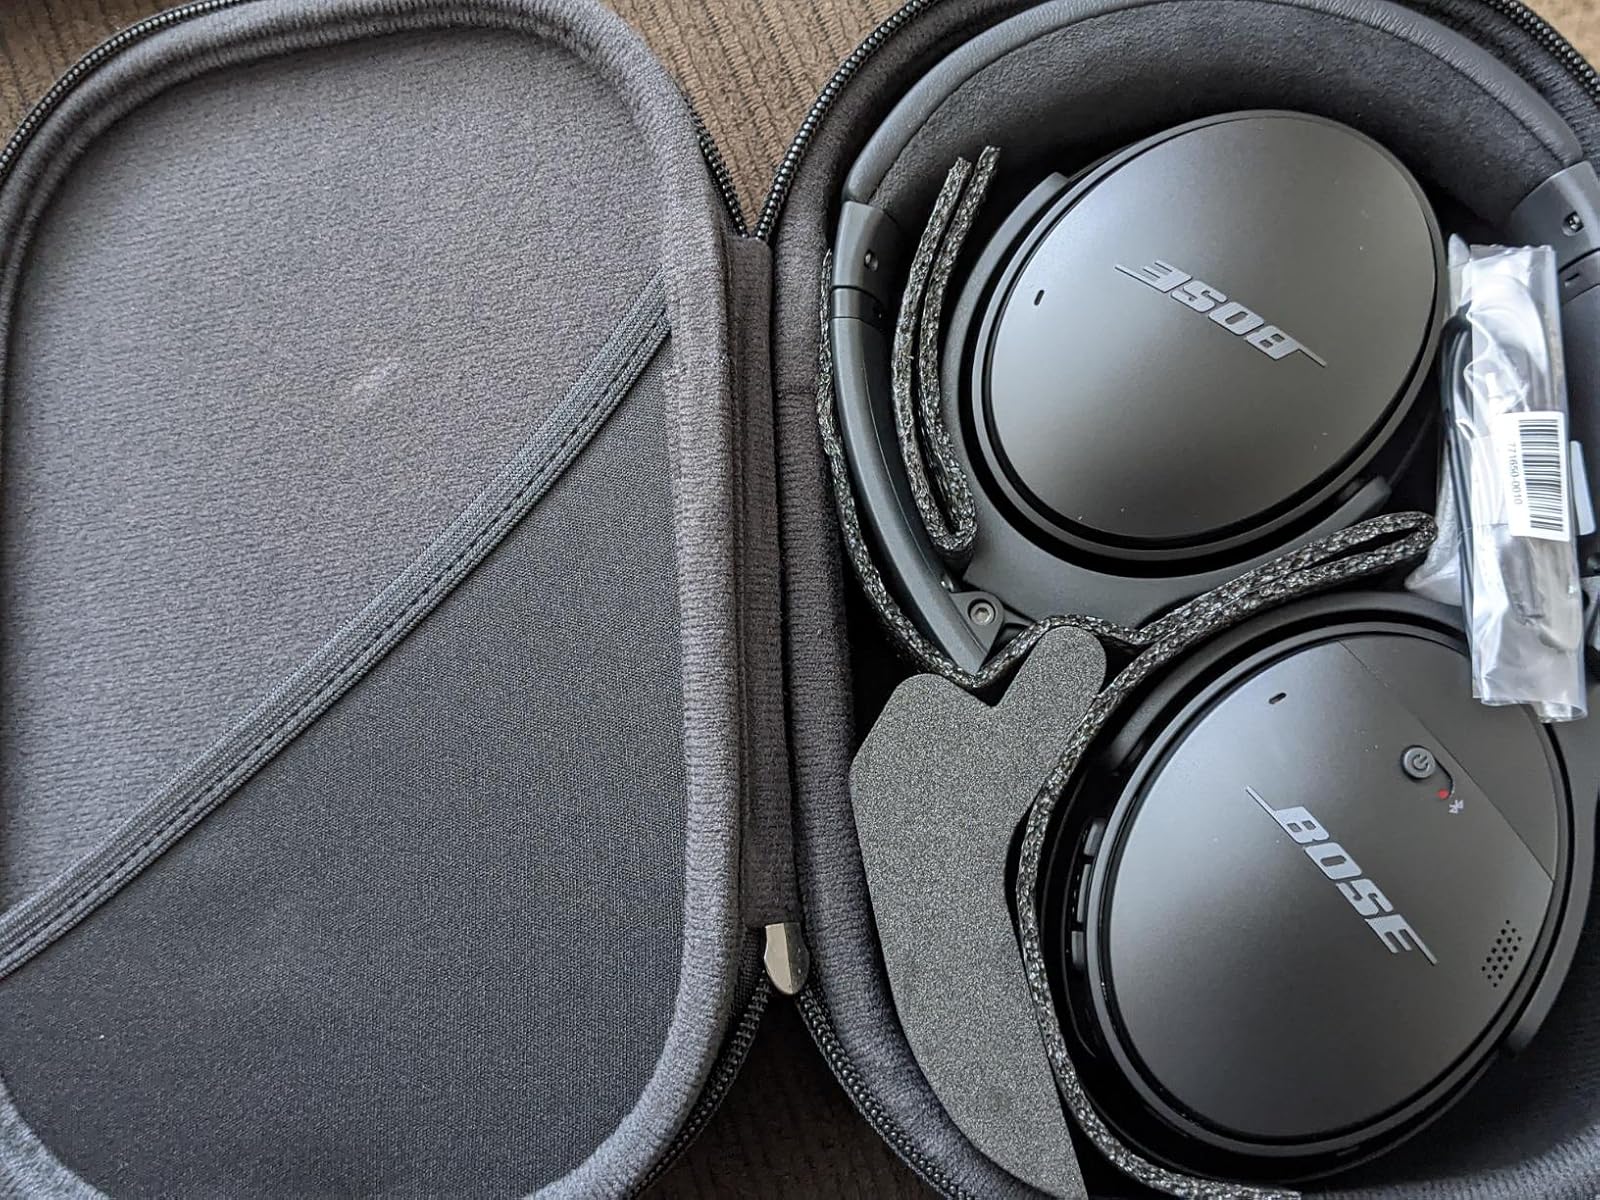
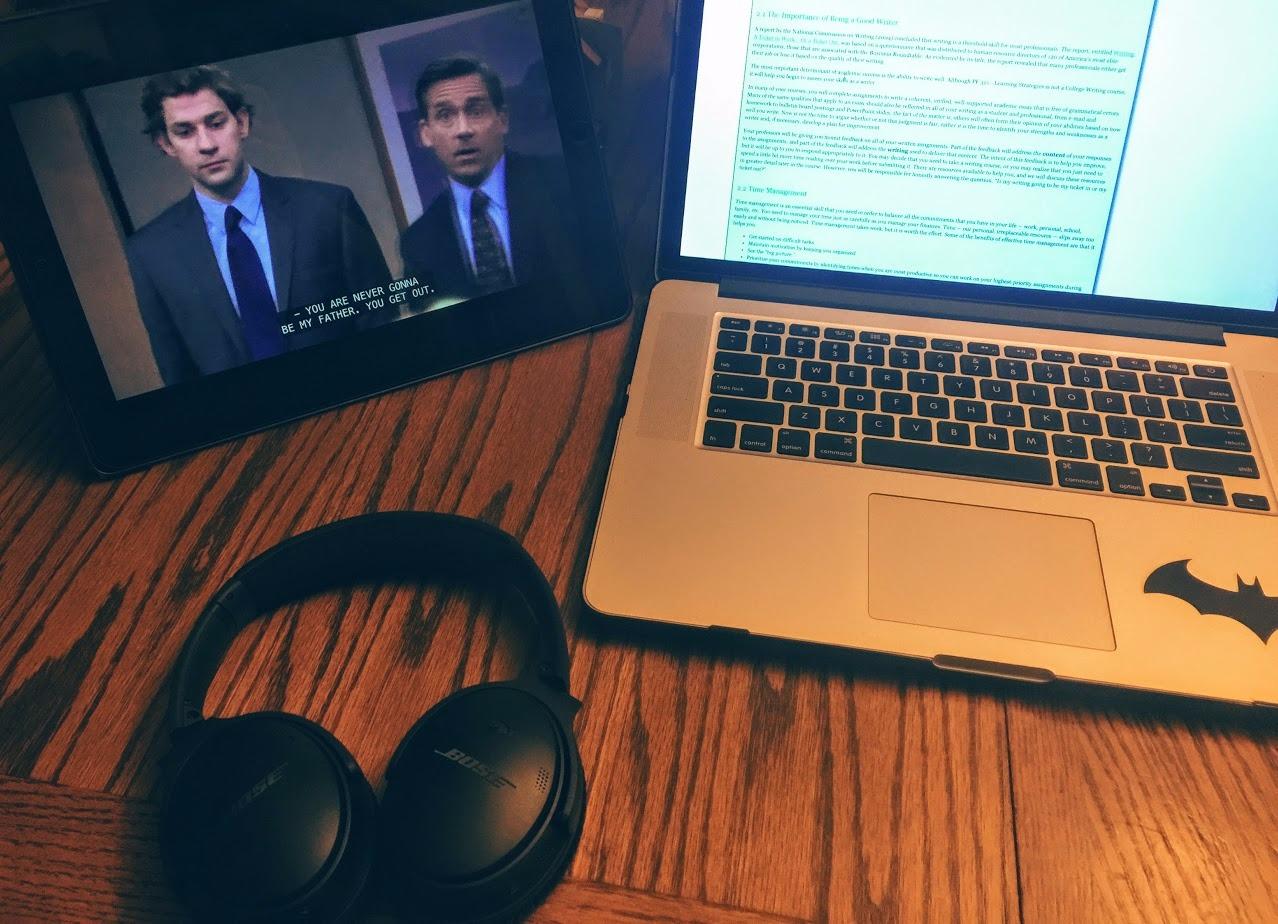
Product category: headphones
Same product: yes